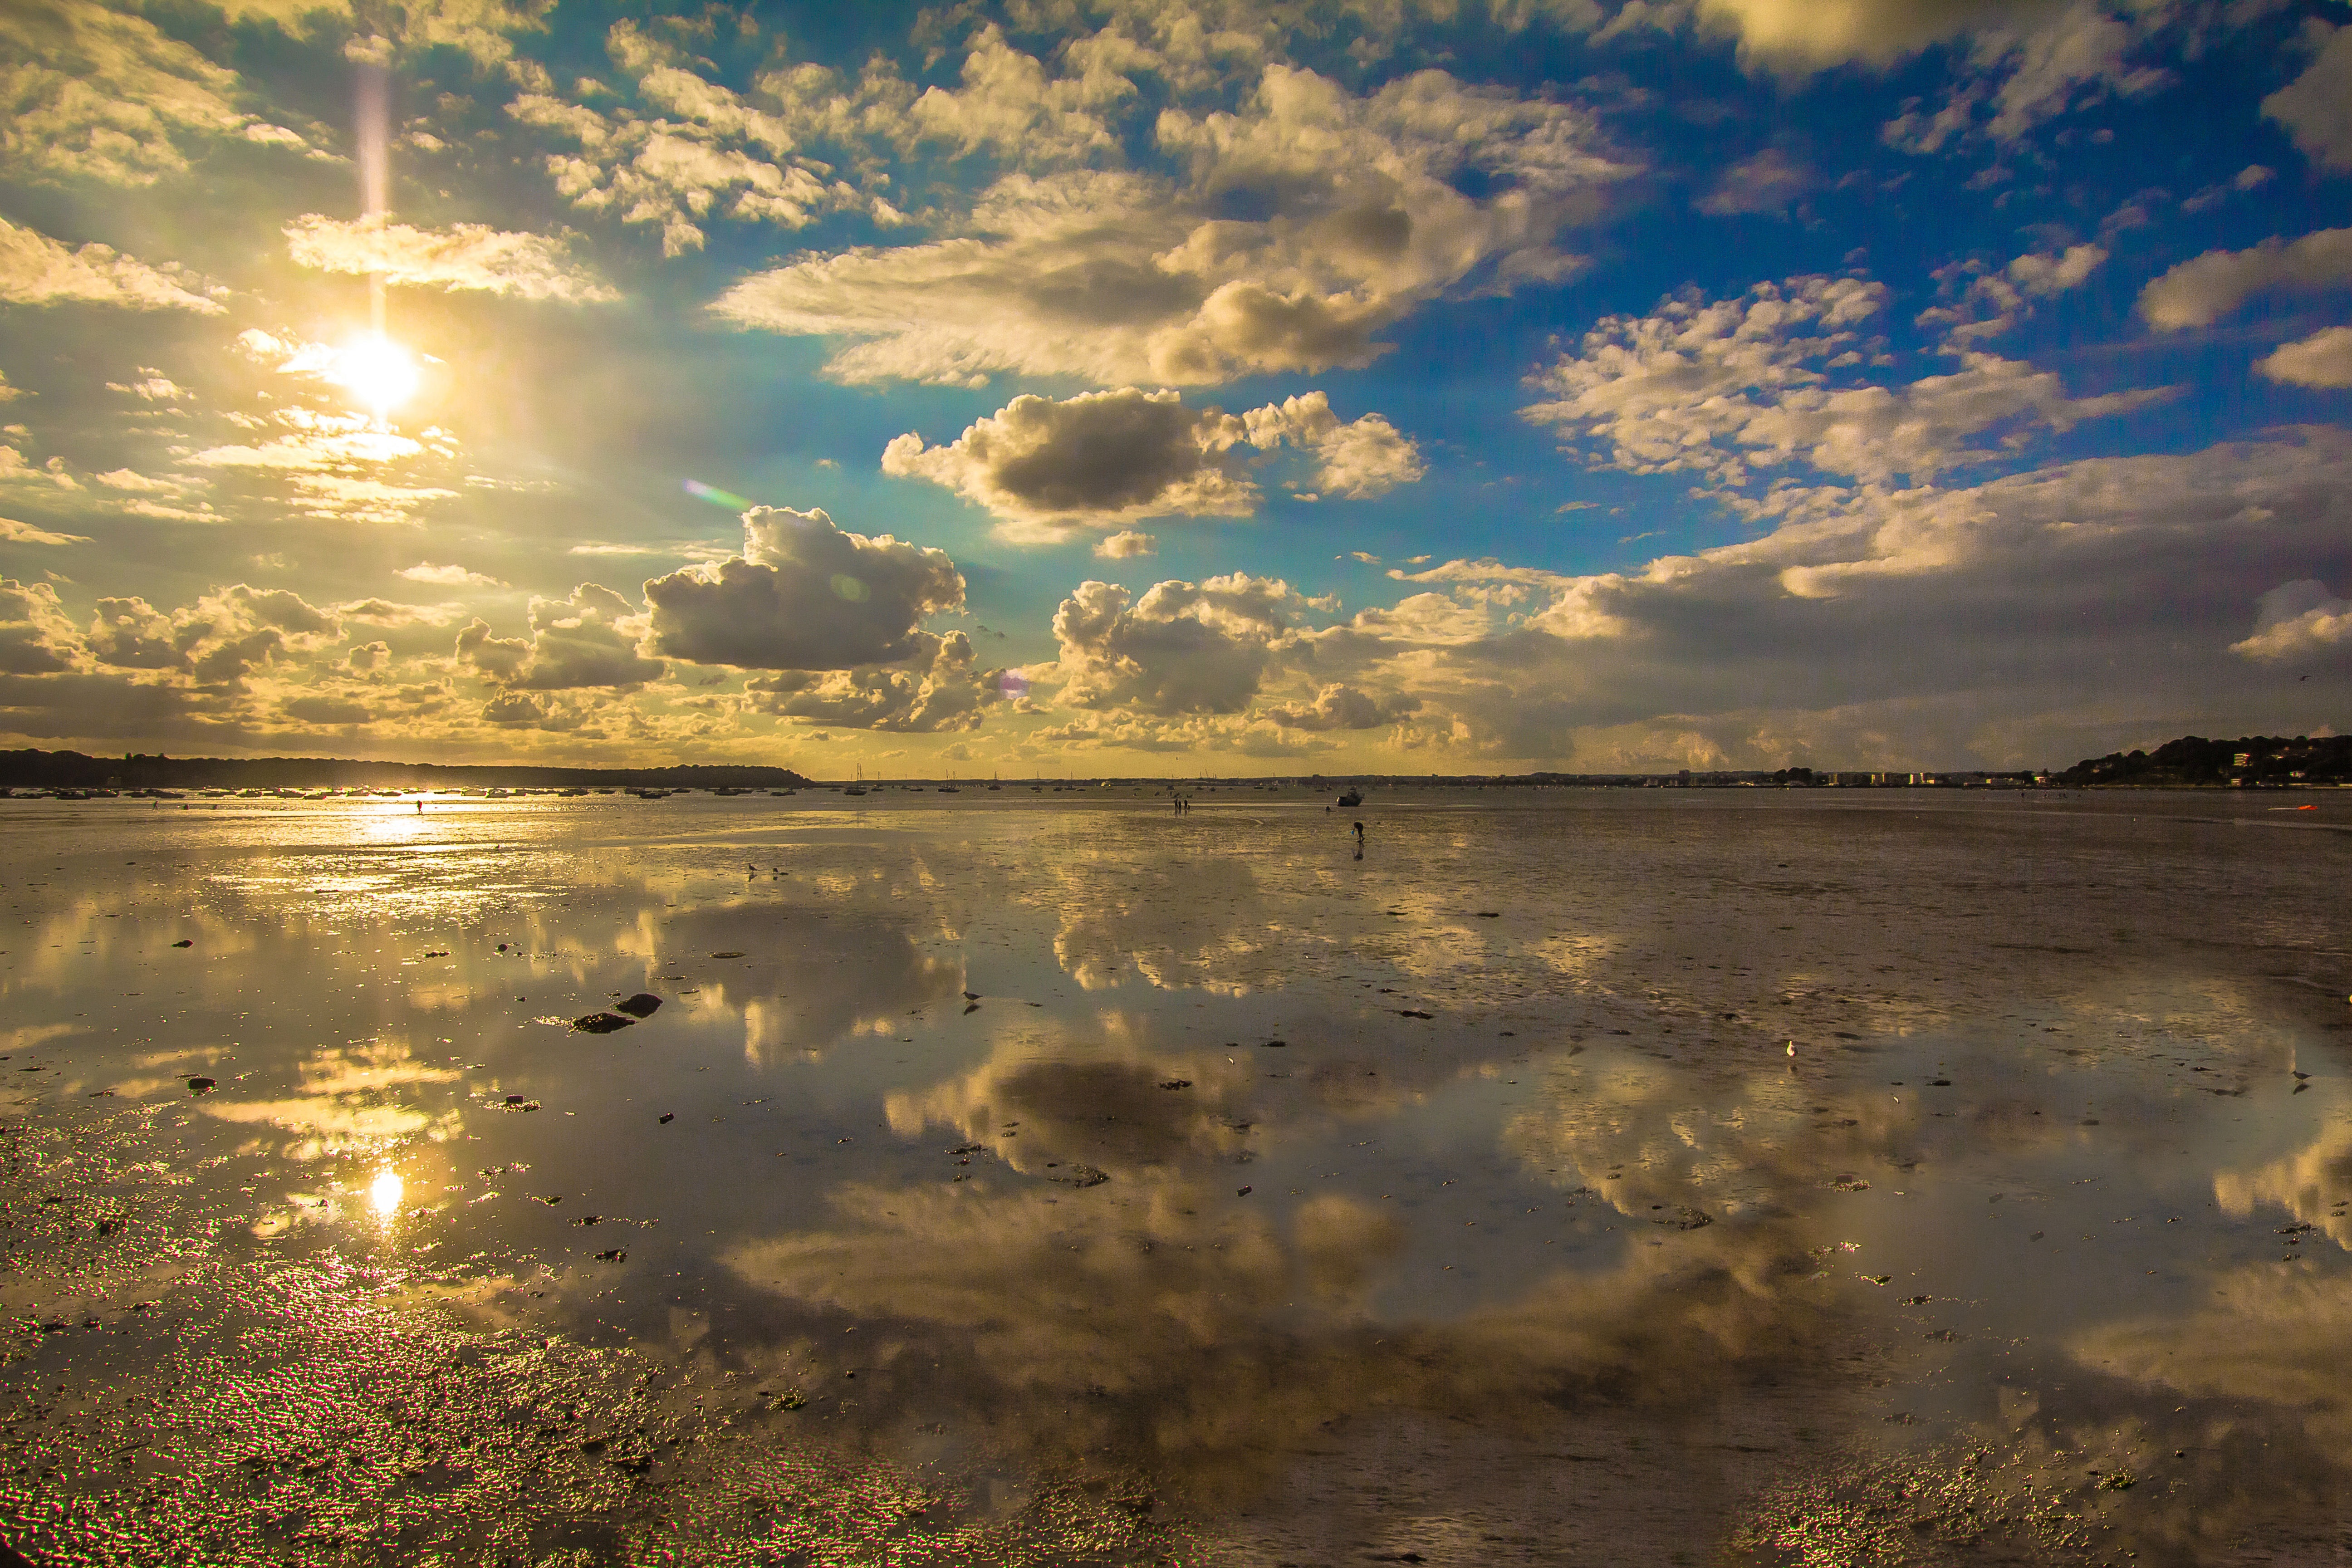
landscape, sea, coast, ocean, horizon, marsh, cloud, sky, sun, sunrise, sunset, sunlight, morning, shore, wave, lake, dawn, dusk, evening, reflection, low tide, england, wetland, loch, poole